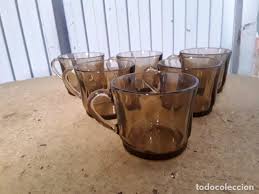
Waste category: glass